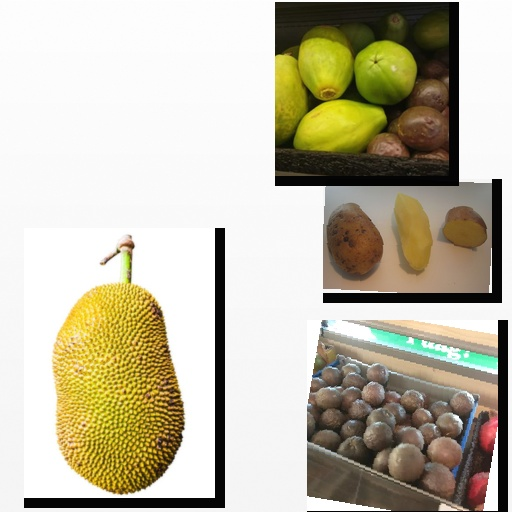
Food items: spiny_gourd, papaya, passion_fruit, potato